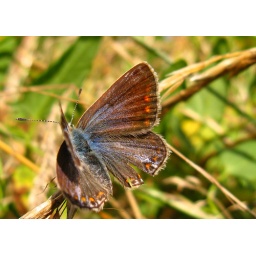
Common blue (Polyommatus icarus), female - taken by Ellie